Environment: real
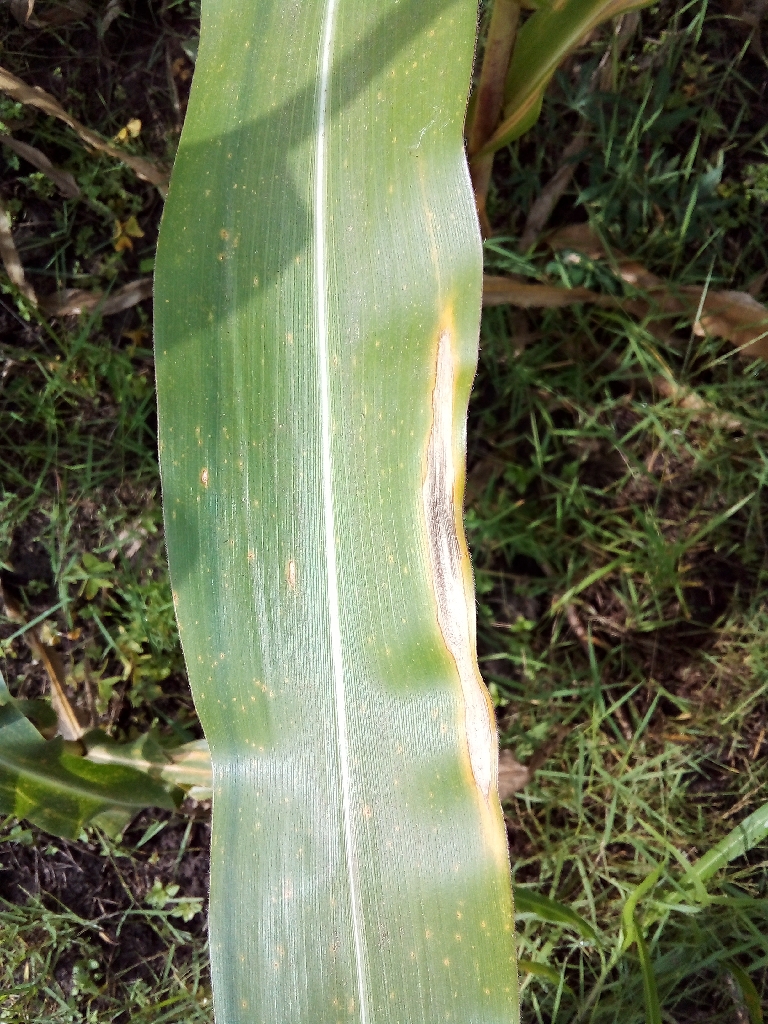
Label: northern_corn_leaf_blight